2005 United States Grand Prix

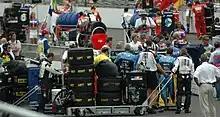
Tyre issues caused the race to be run with only six competitors.

In a second letter, also dated June 18, Dupasquier and Shorrock confirmed that they would not permit their teams to race on the Michelin tyres used during qualification without changes to the circuit, and reiterated their request to slow down Turn 13. Whiting's brief reply maintained that no such change would be permitted, and gave the teams the choice of limiting speeds through Turn 13, using tyres of a different specification to those used in qualifying, subject to a penalty, or changing tyres repeatedly, which would have been permitted if a driver's safety were at issue.